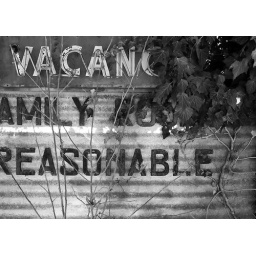
Vacancy in black and white